Korean People's Navy

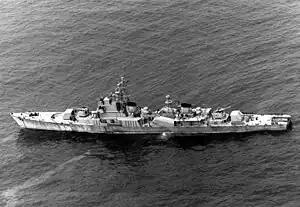
A 1993 aerial port side view of a North Korean Navy Najin class frigate underway

Most KPAN vessels are small patrol-size craft unable to operate over 50 nautical miles (NM) from the coast but capable of policing the DPRK's territorial waters. The navy's numerous amphibious craft and midget submarines are intended to clandestinely insert SOF units into the ROK. The DPRK also maintains coastal defense artillery and missile sites. Coastal defense artillery includes 122 mm, 130 mm, and 152 mm systems. Land-based coastal defense missiles include the KS-1 Komet, Silkworm (HY-1 and HY-2) .